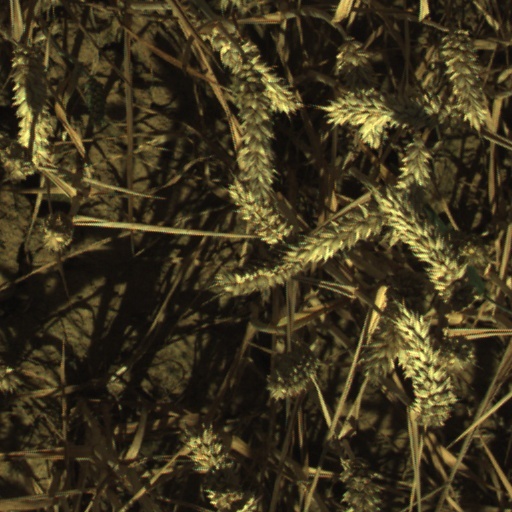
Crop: wheat